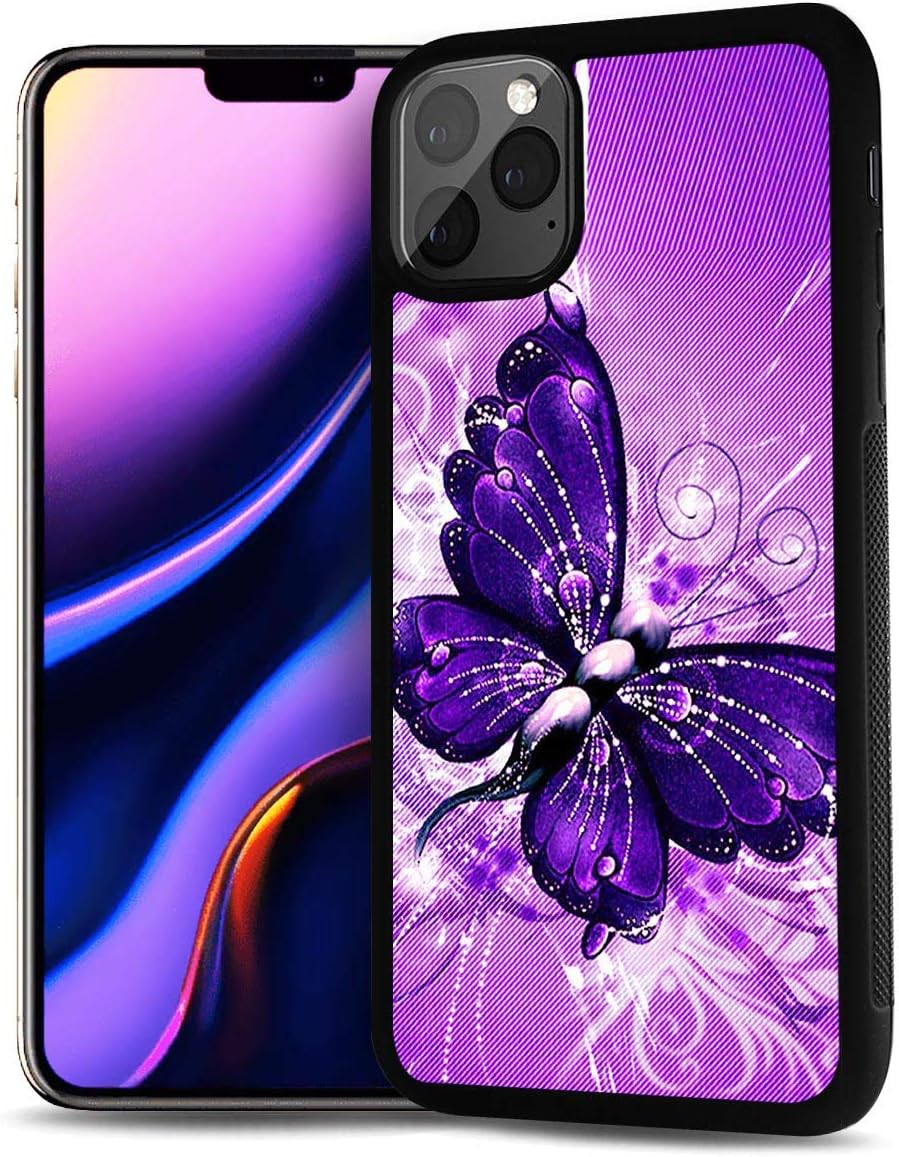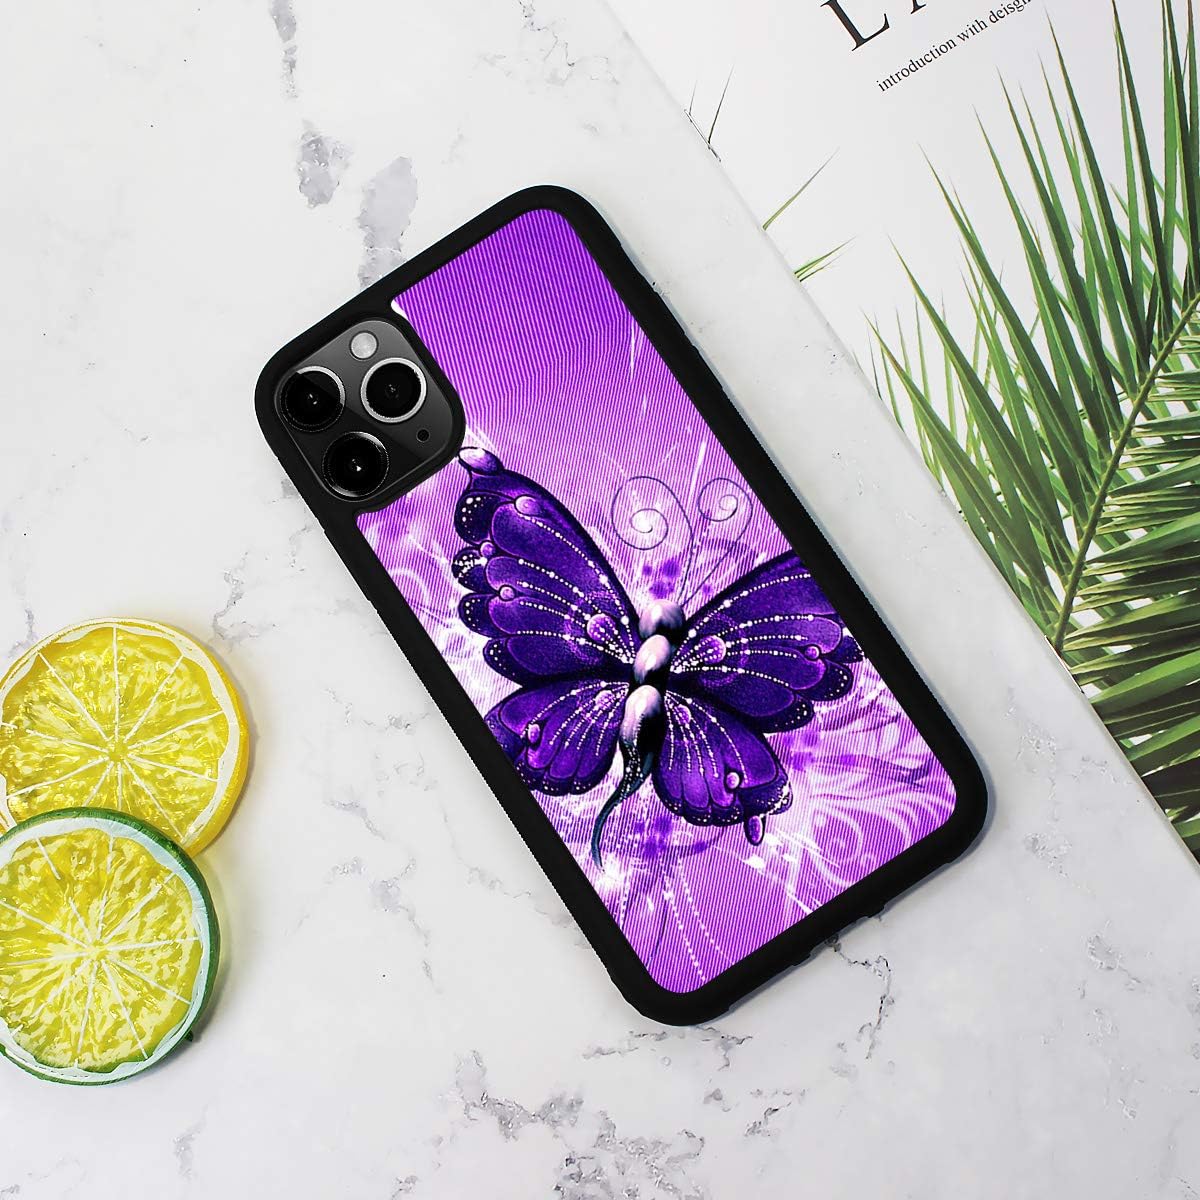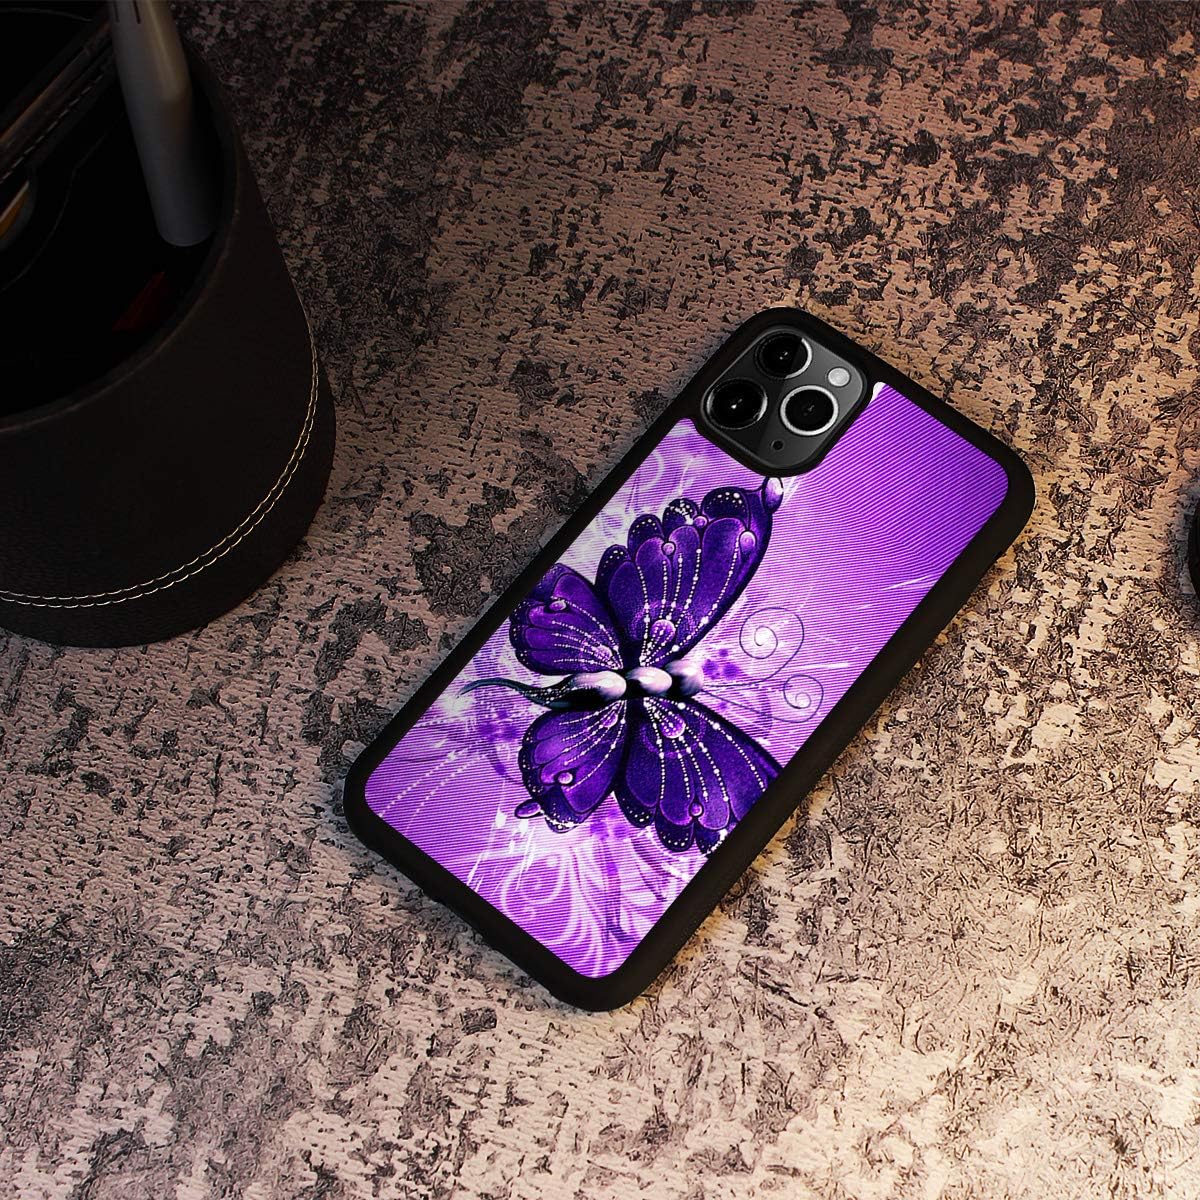
for iPhone 11 Pro Max, Durable Protective Soft Back Case Phone Cover, HOT12122 Purple Butterfly
Category: Cell Phones & Accessories
Thank you for looking at our product. It's a shock-proof soft material phone cover with thickened edges and corners. All the picture on the phone covers are digital printed with special coatings on it, which last forever and won't fade.
Features: For iPhone 11 Pro Max | Made from Flexible Thermoplastic Polyurethane (TPU), which fully wraps and protects the phone | All the buttons and charging ports are easily accessable | Eye-catching design, HD Digital Printing | Professional and Honest Australian Seller